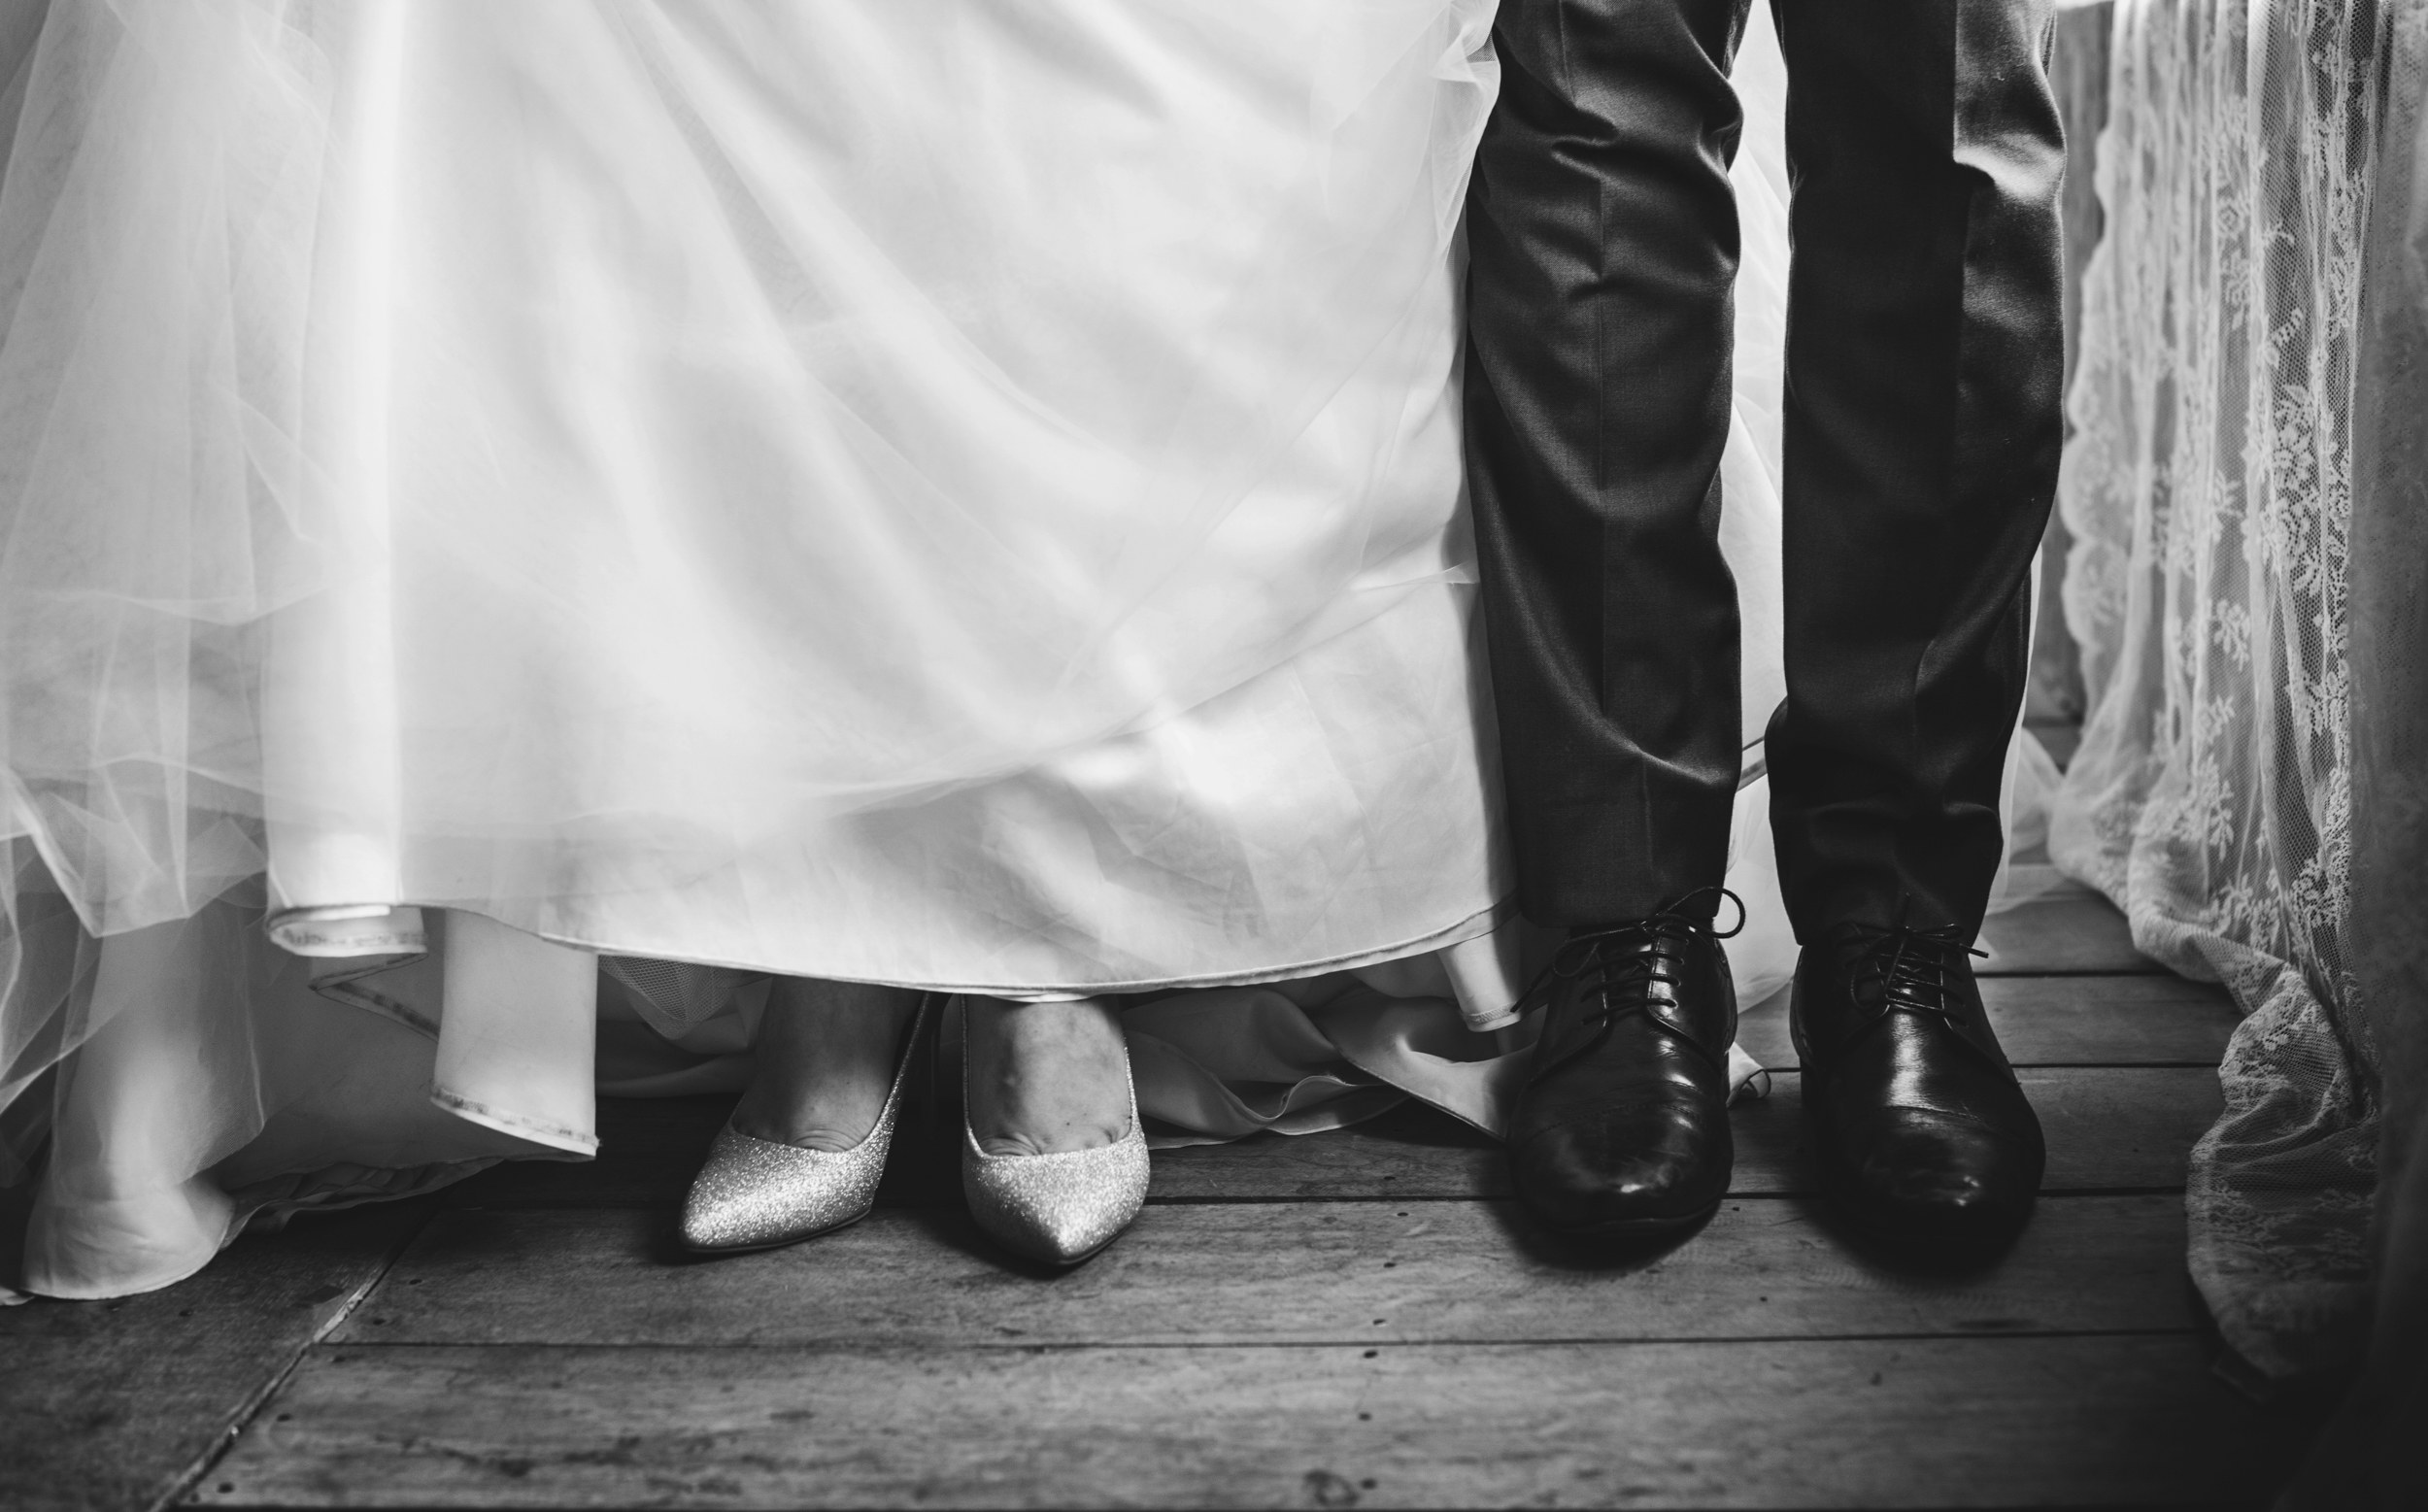
white, photograph, black, black and white, footwear, monochrome photography, monochrome, leg, standing, shoe, dress, snapshot, photography, human leg, stock photography, hand, wedding, ceremony, boot, style, high heels, bride